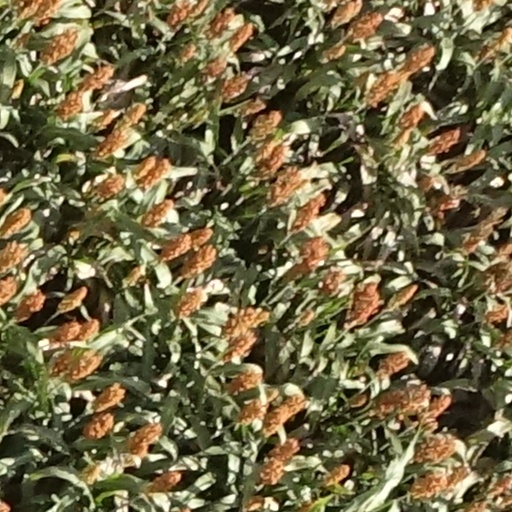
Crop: sorghum